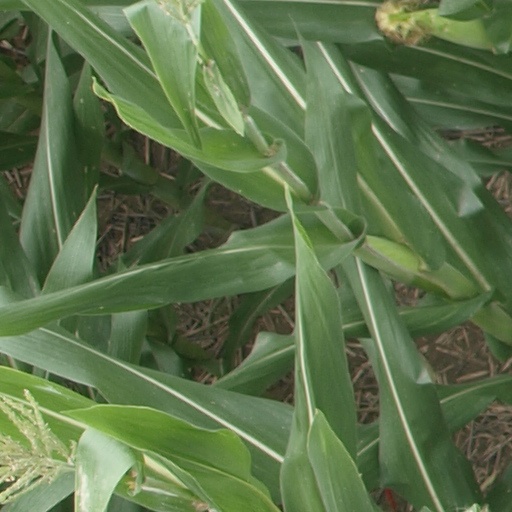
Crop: maize; corn